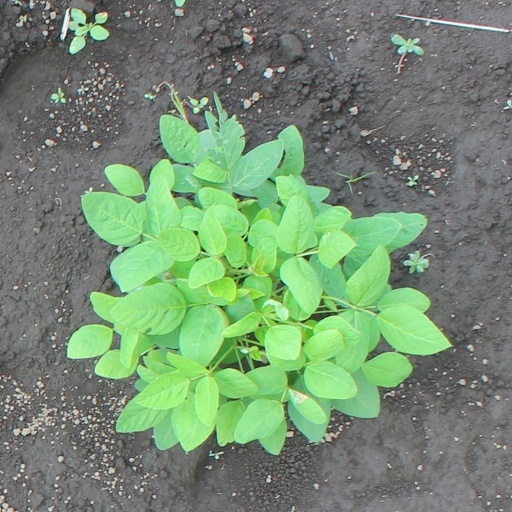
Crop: soybean